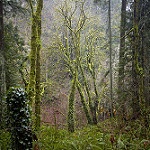
Scene: Outdoor